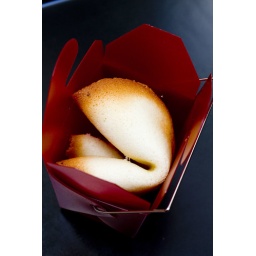
fortune cookies in red take-out box